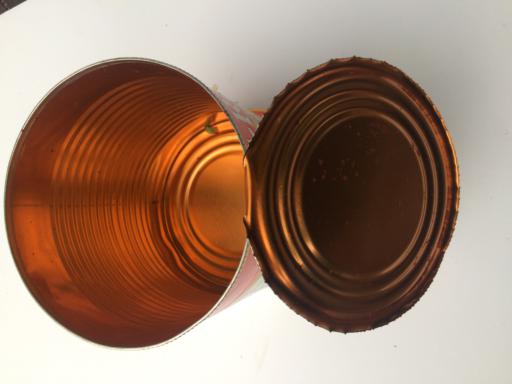
Waste category: metal